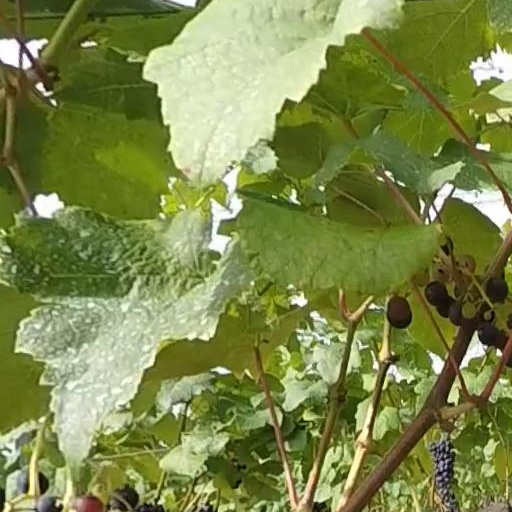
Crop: grape